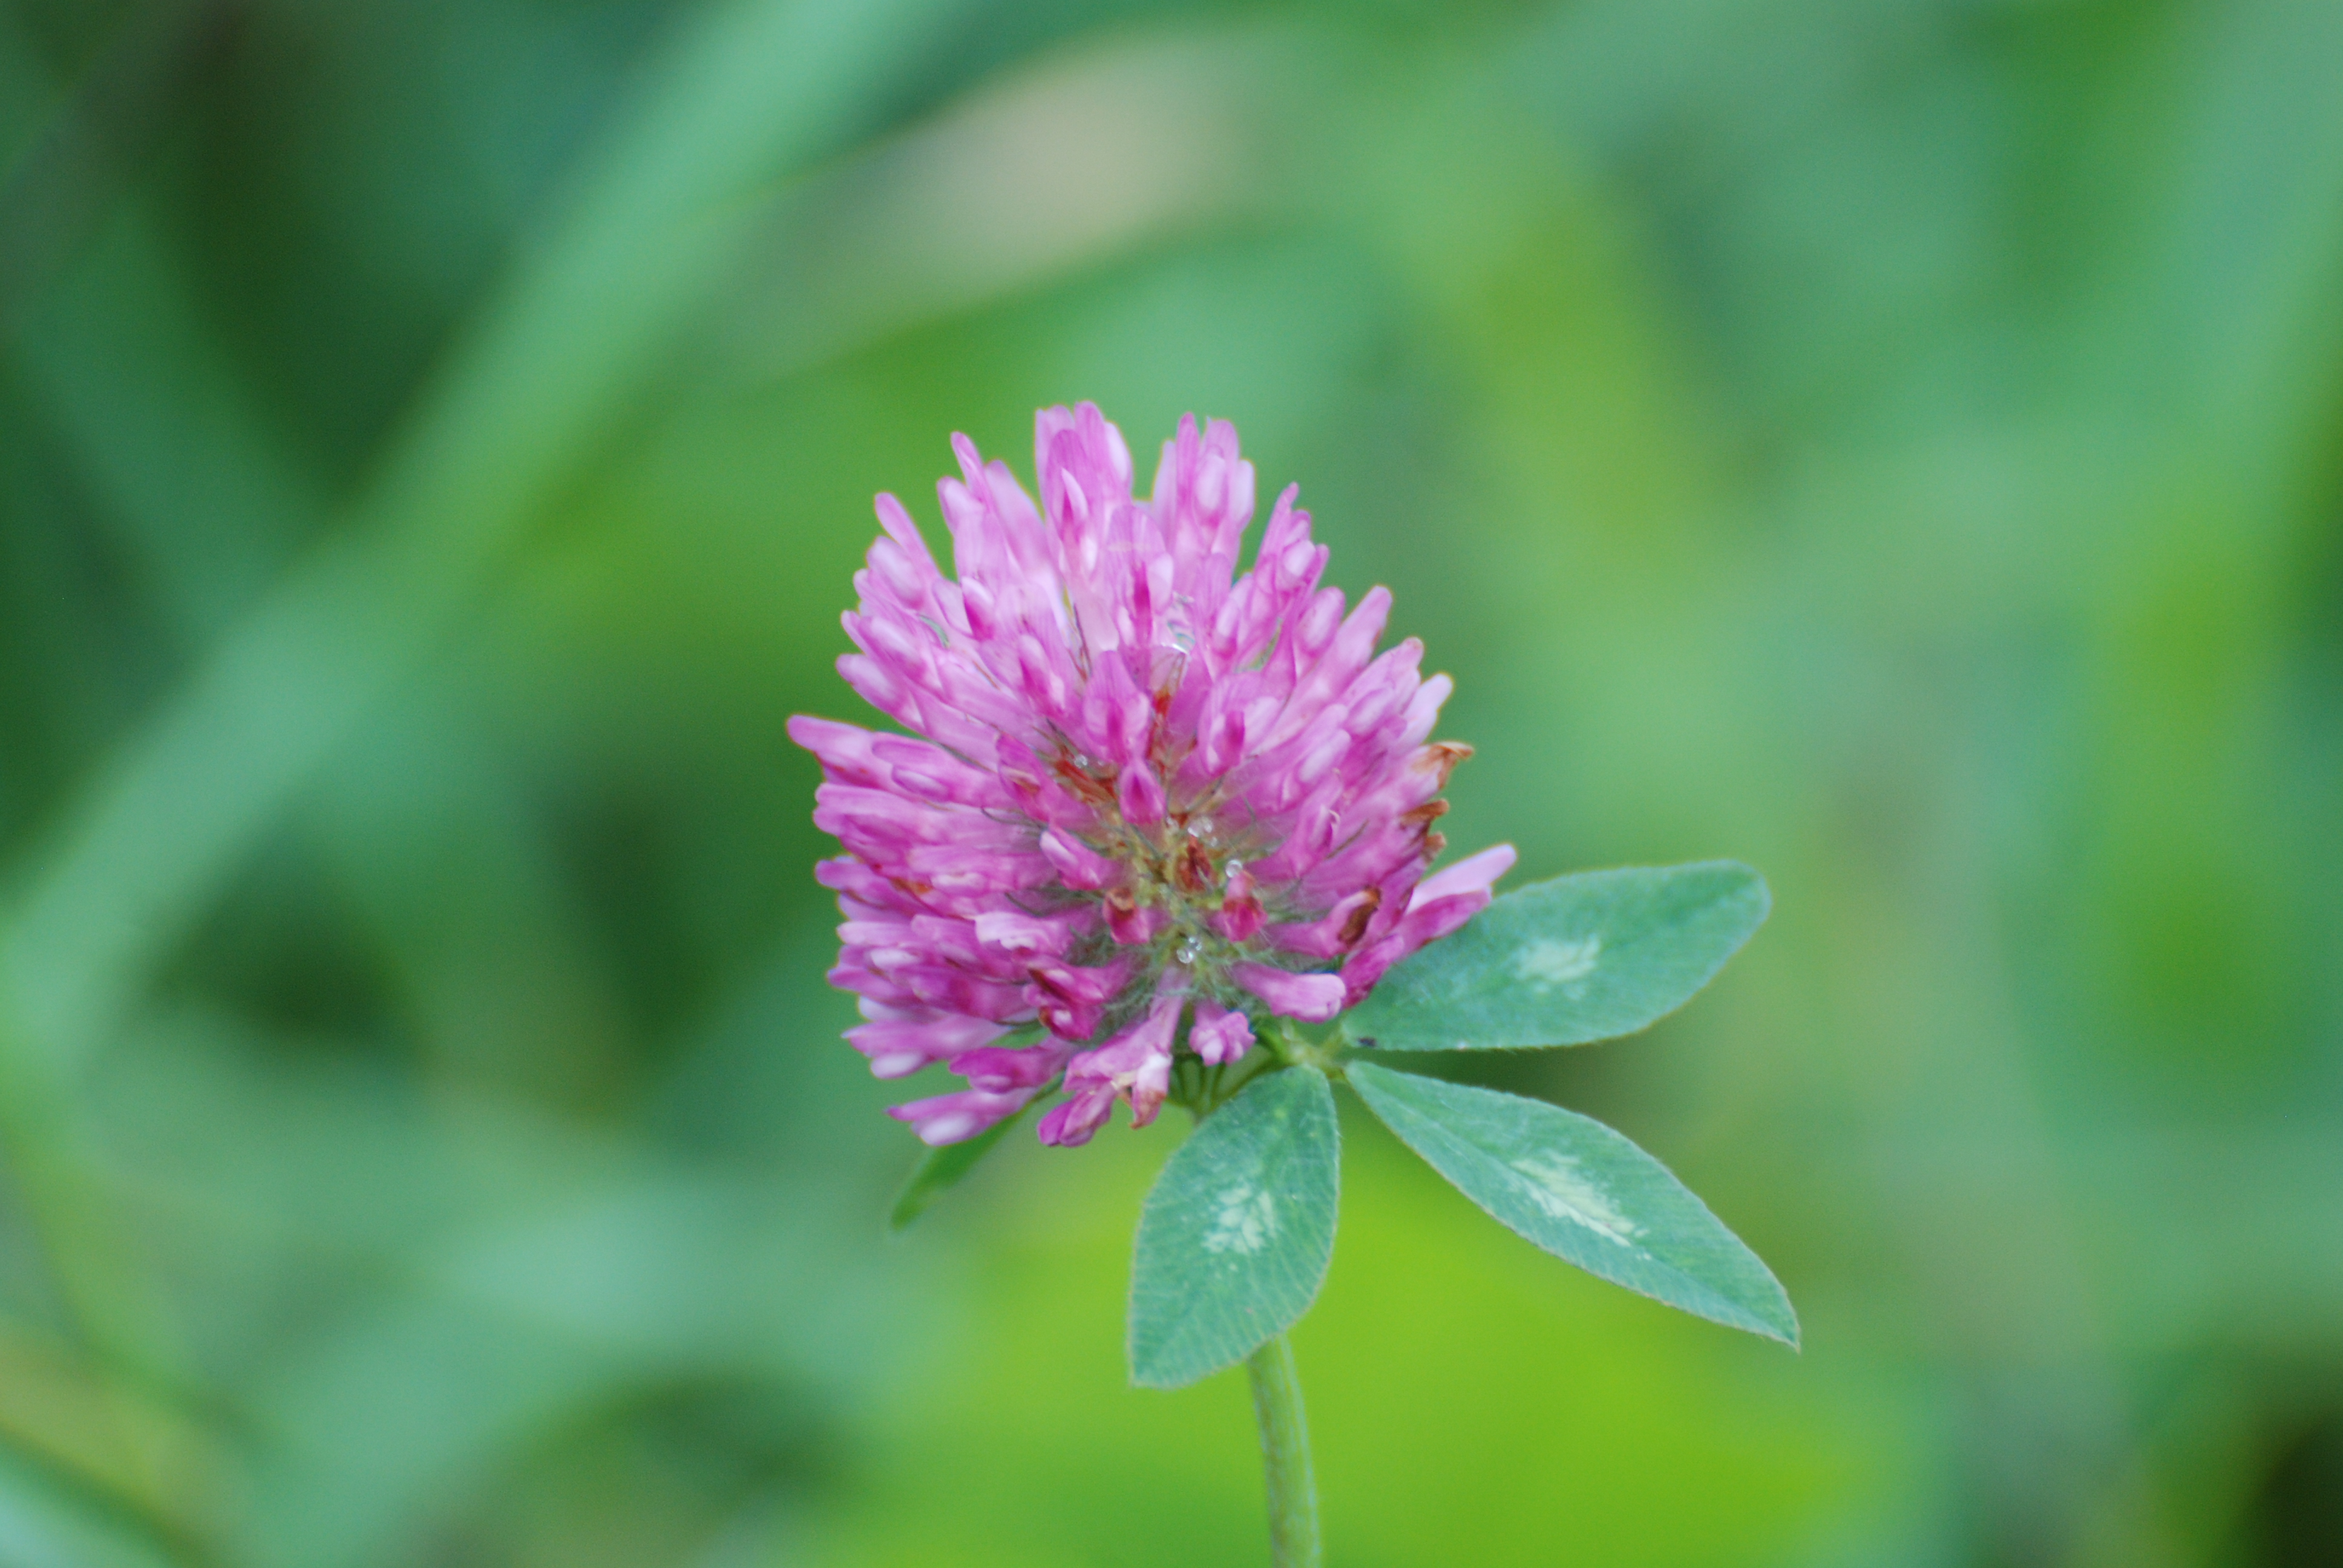
nature, blossom, plant, meadow, leaf, flower, petal, green, botany, nikon, flora, clover, wildflower, flowers, close up, d80, nikond80, macro photography, flowering plant, annual plant, plant stem, land plant, trifolieae